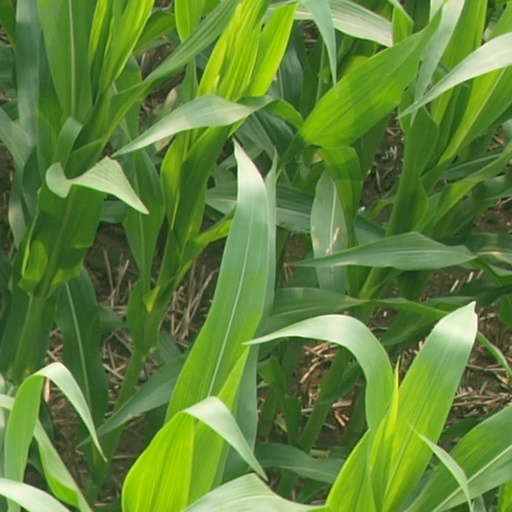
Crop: maize; corn